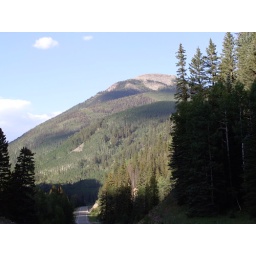
On the highway between Dolores and Telluride. The forest and mountains go on, and on, and on... I fell in love with the place